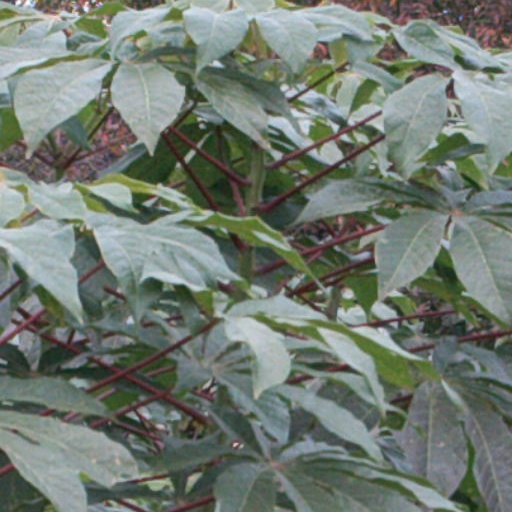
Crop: cassava